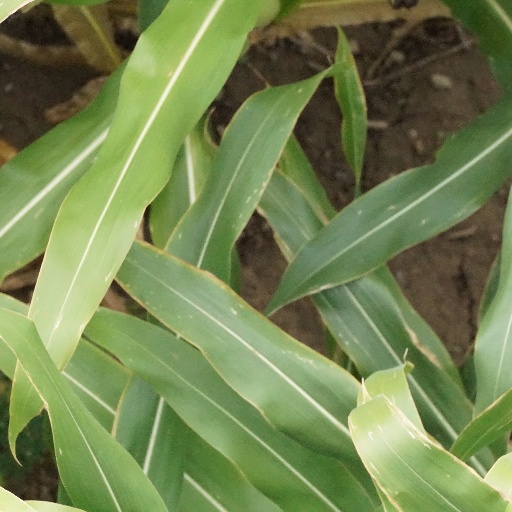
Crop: maize; corn